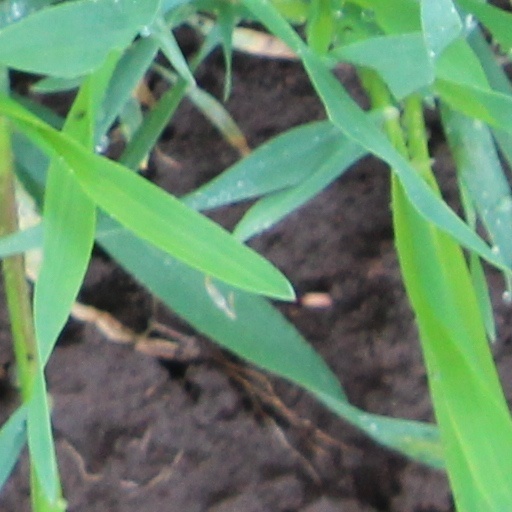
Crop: wheat